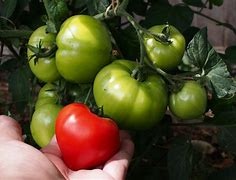
Label: tomato